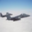
Label: airplane